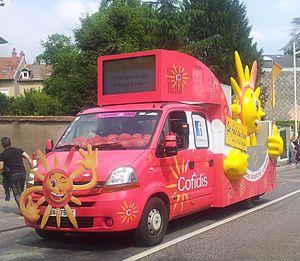
Véhicule de la caravane du Tour de France 2014 dans la côte de Boufflers à Nancy (7e étape).
Cofidis, pour « Compagnie financière de distribution », est une société du groupe Cofidis Participations spécialisée dans le crédit vendu et géré à distance, dont le siège est situé à Villeneuve-d'Ascq à la Haute-Borne.